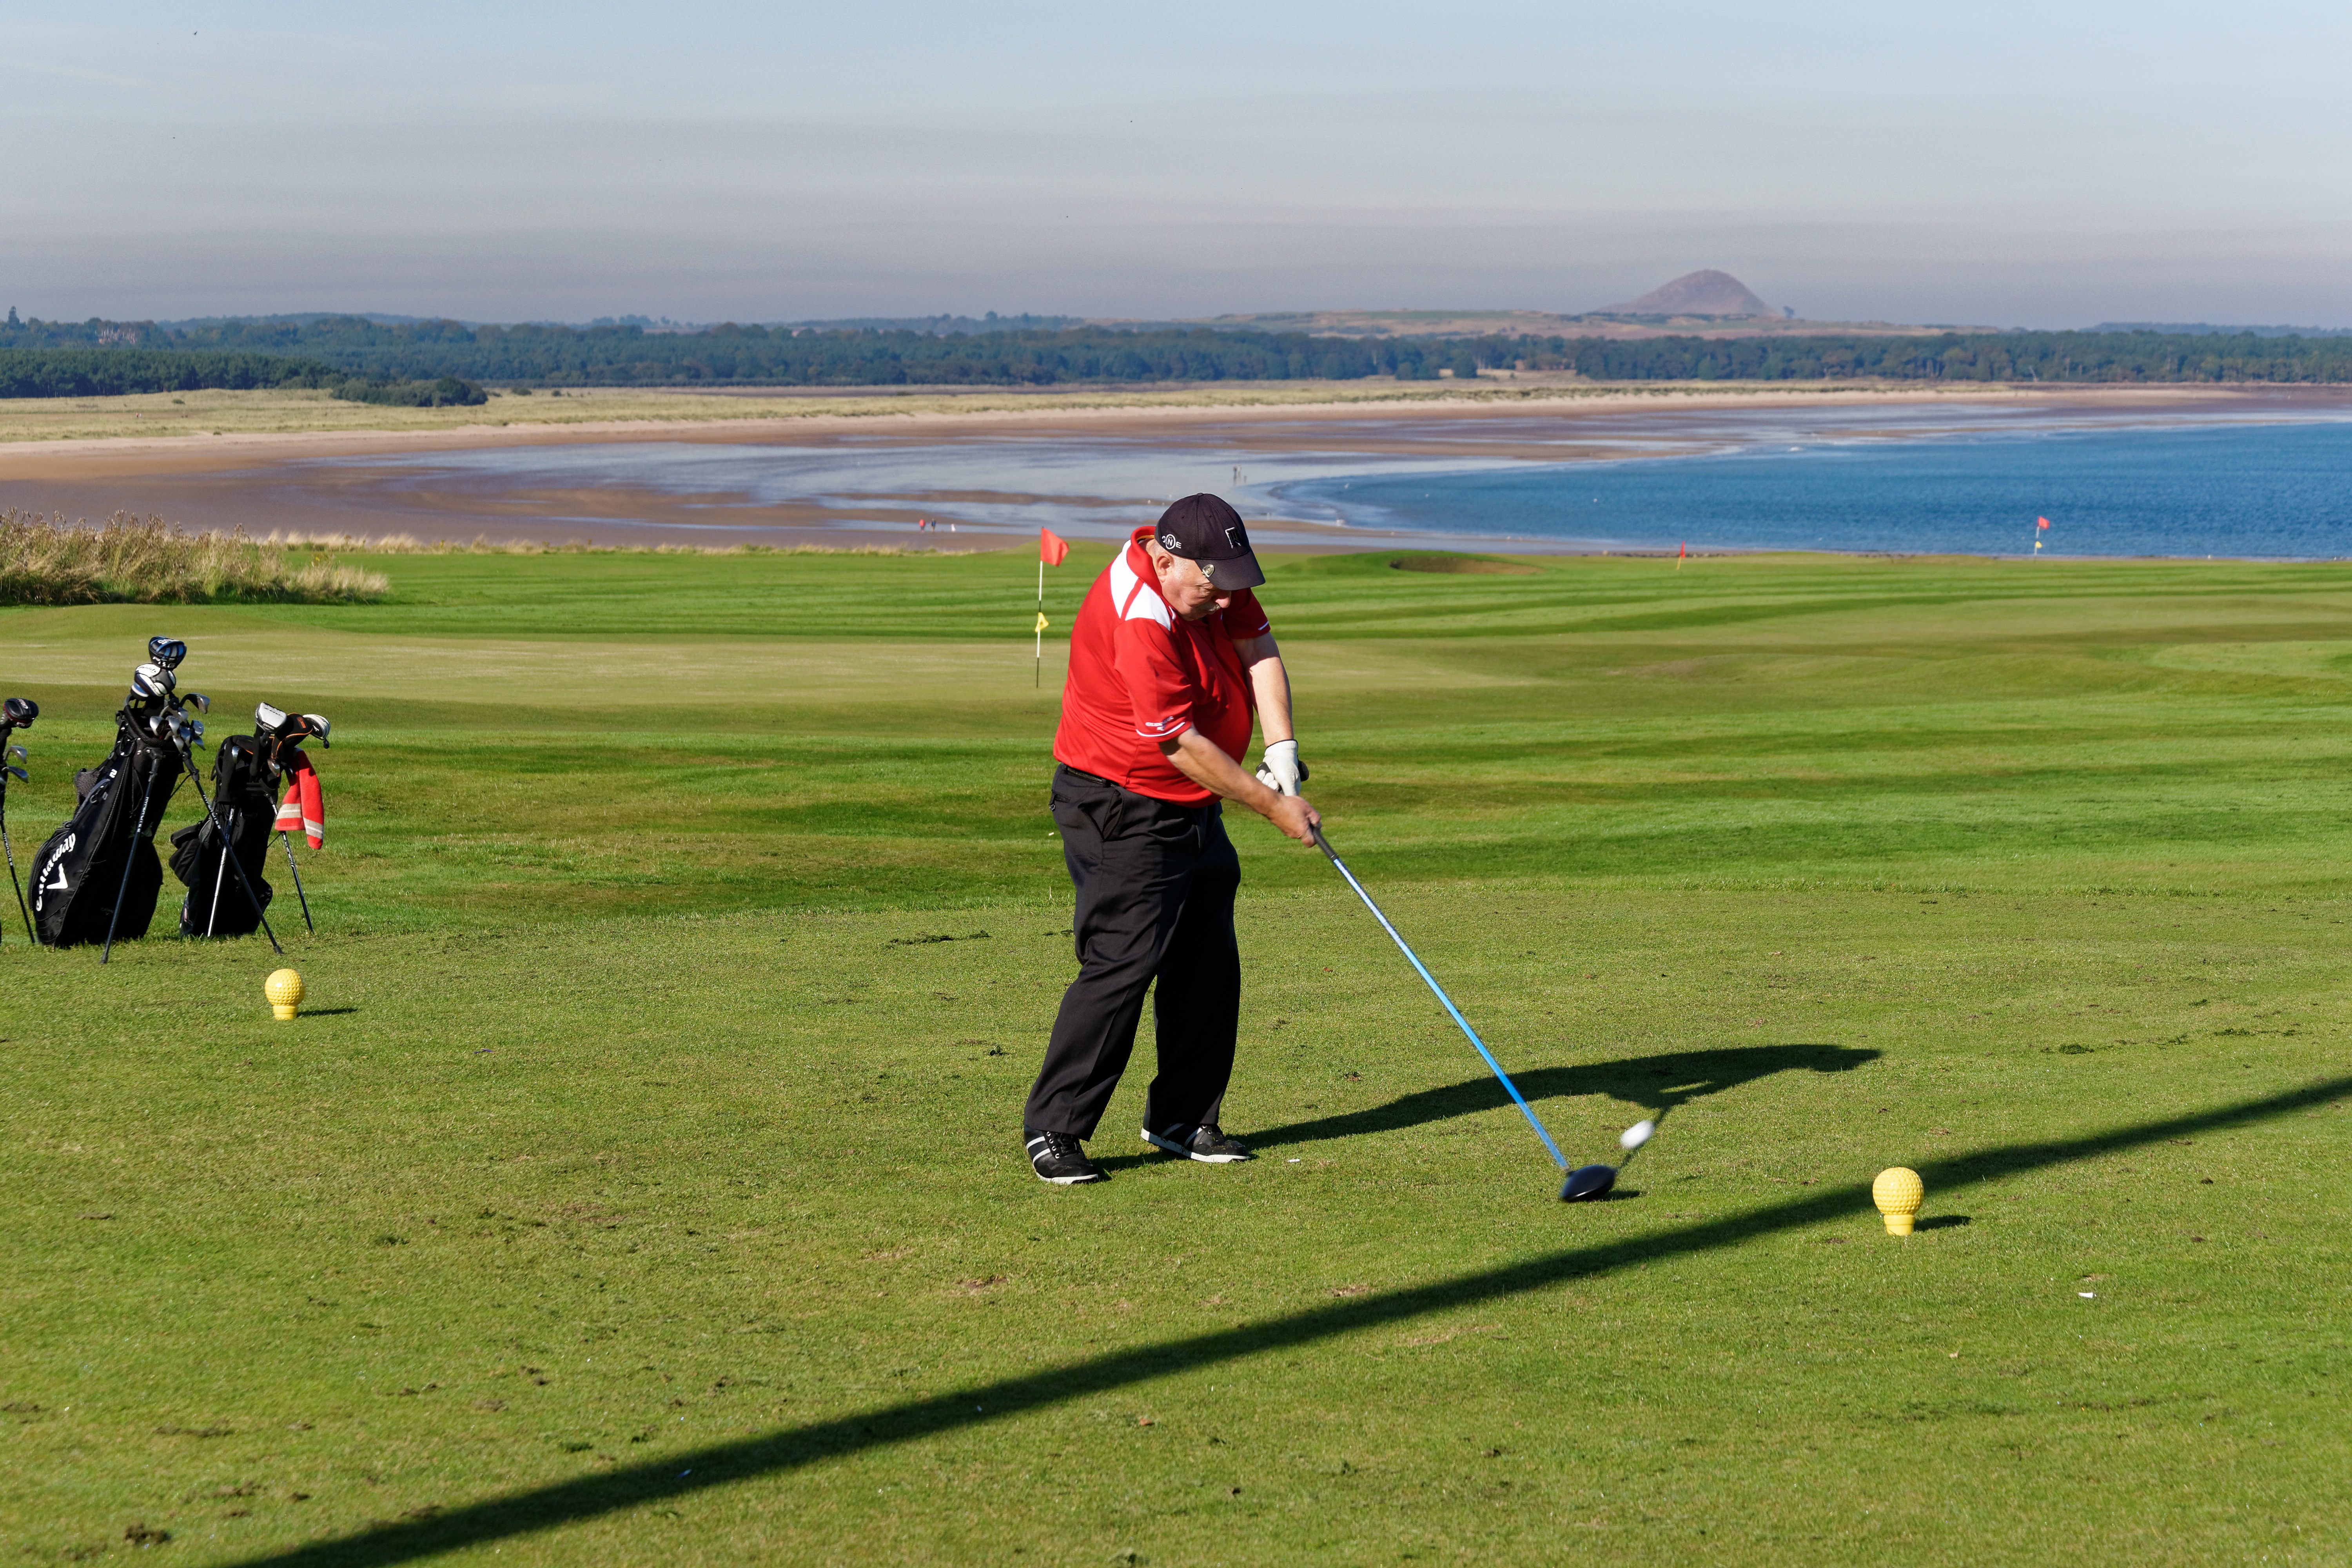
man, landscape, sea, nature, grass, sky, sun, sport, game, play, recreation, scenery, club, playing, leisure, swing, player, golf, activity, golf course, golfing, golf ball, golf club, outdoors, impact, fun, sports, grassland, ball, shot, course, tee, fairway, driver, tournament, active, hobby, hit, golfer, ball game, golf swing, outdoor recreation, sport venue, individual sports, competition event, pitch and putt, golf background